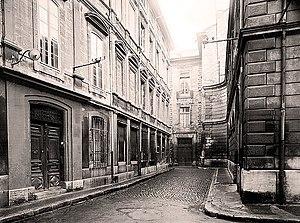
Rue de roi René
Le dictionnaire des rues d'Avignon est un dictionnaire des rues de la commune d'Avignon, commune française dans le département de Vaucluse.